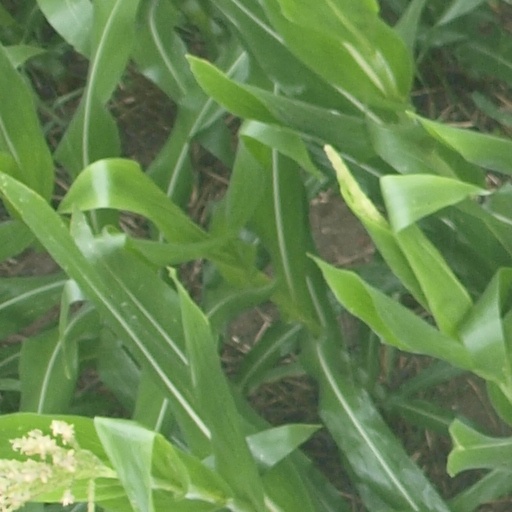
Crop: maize; corn